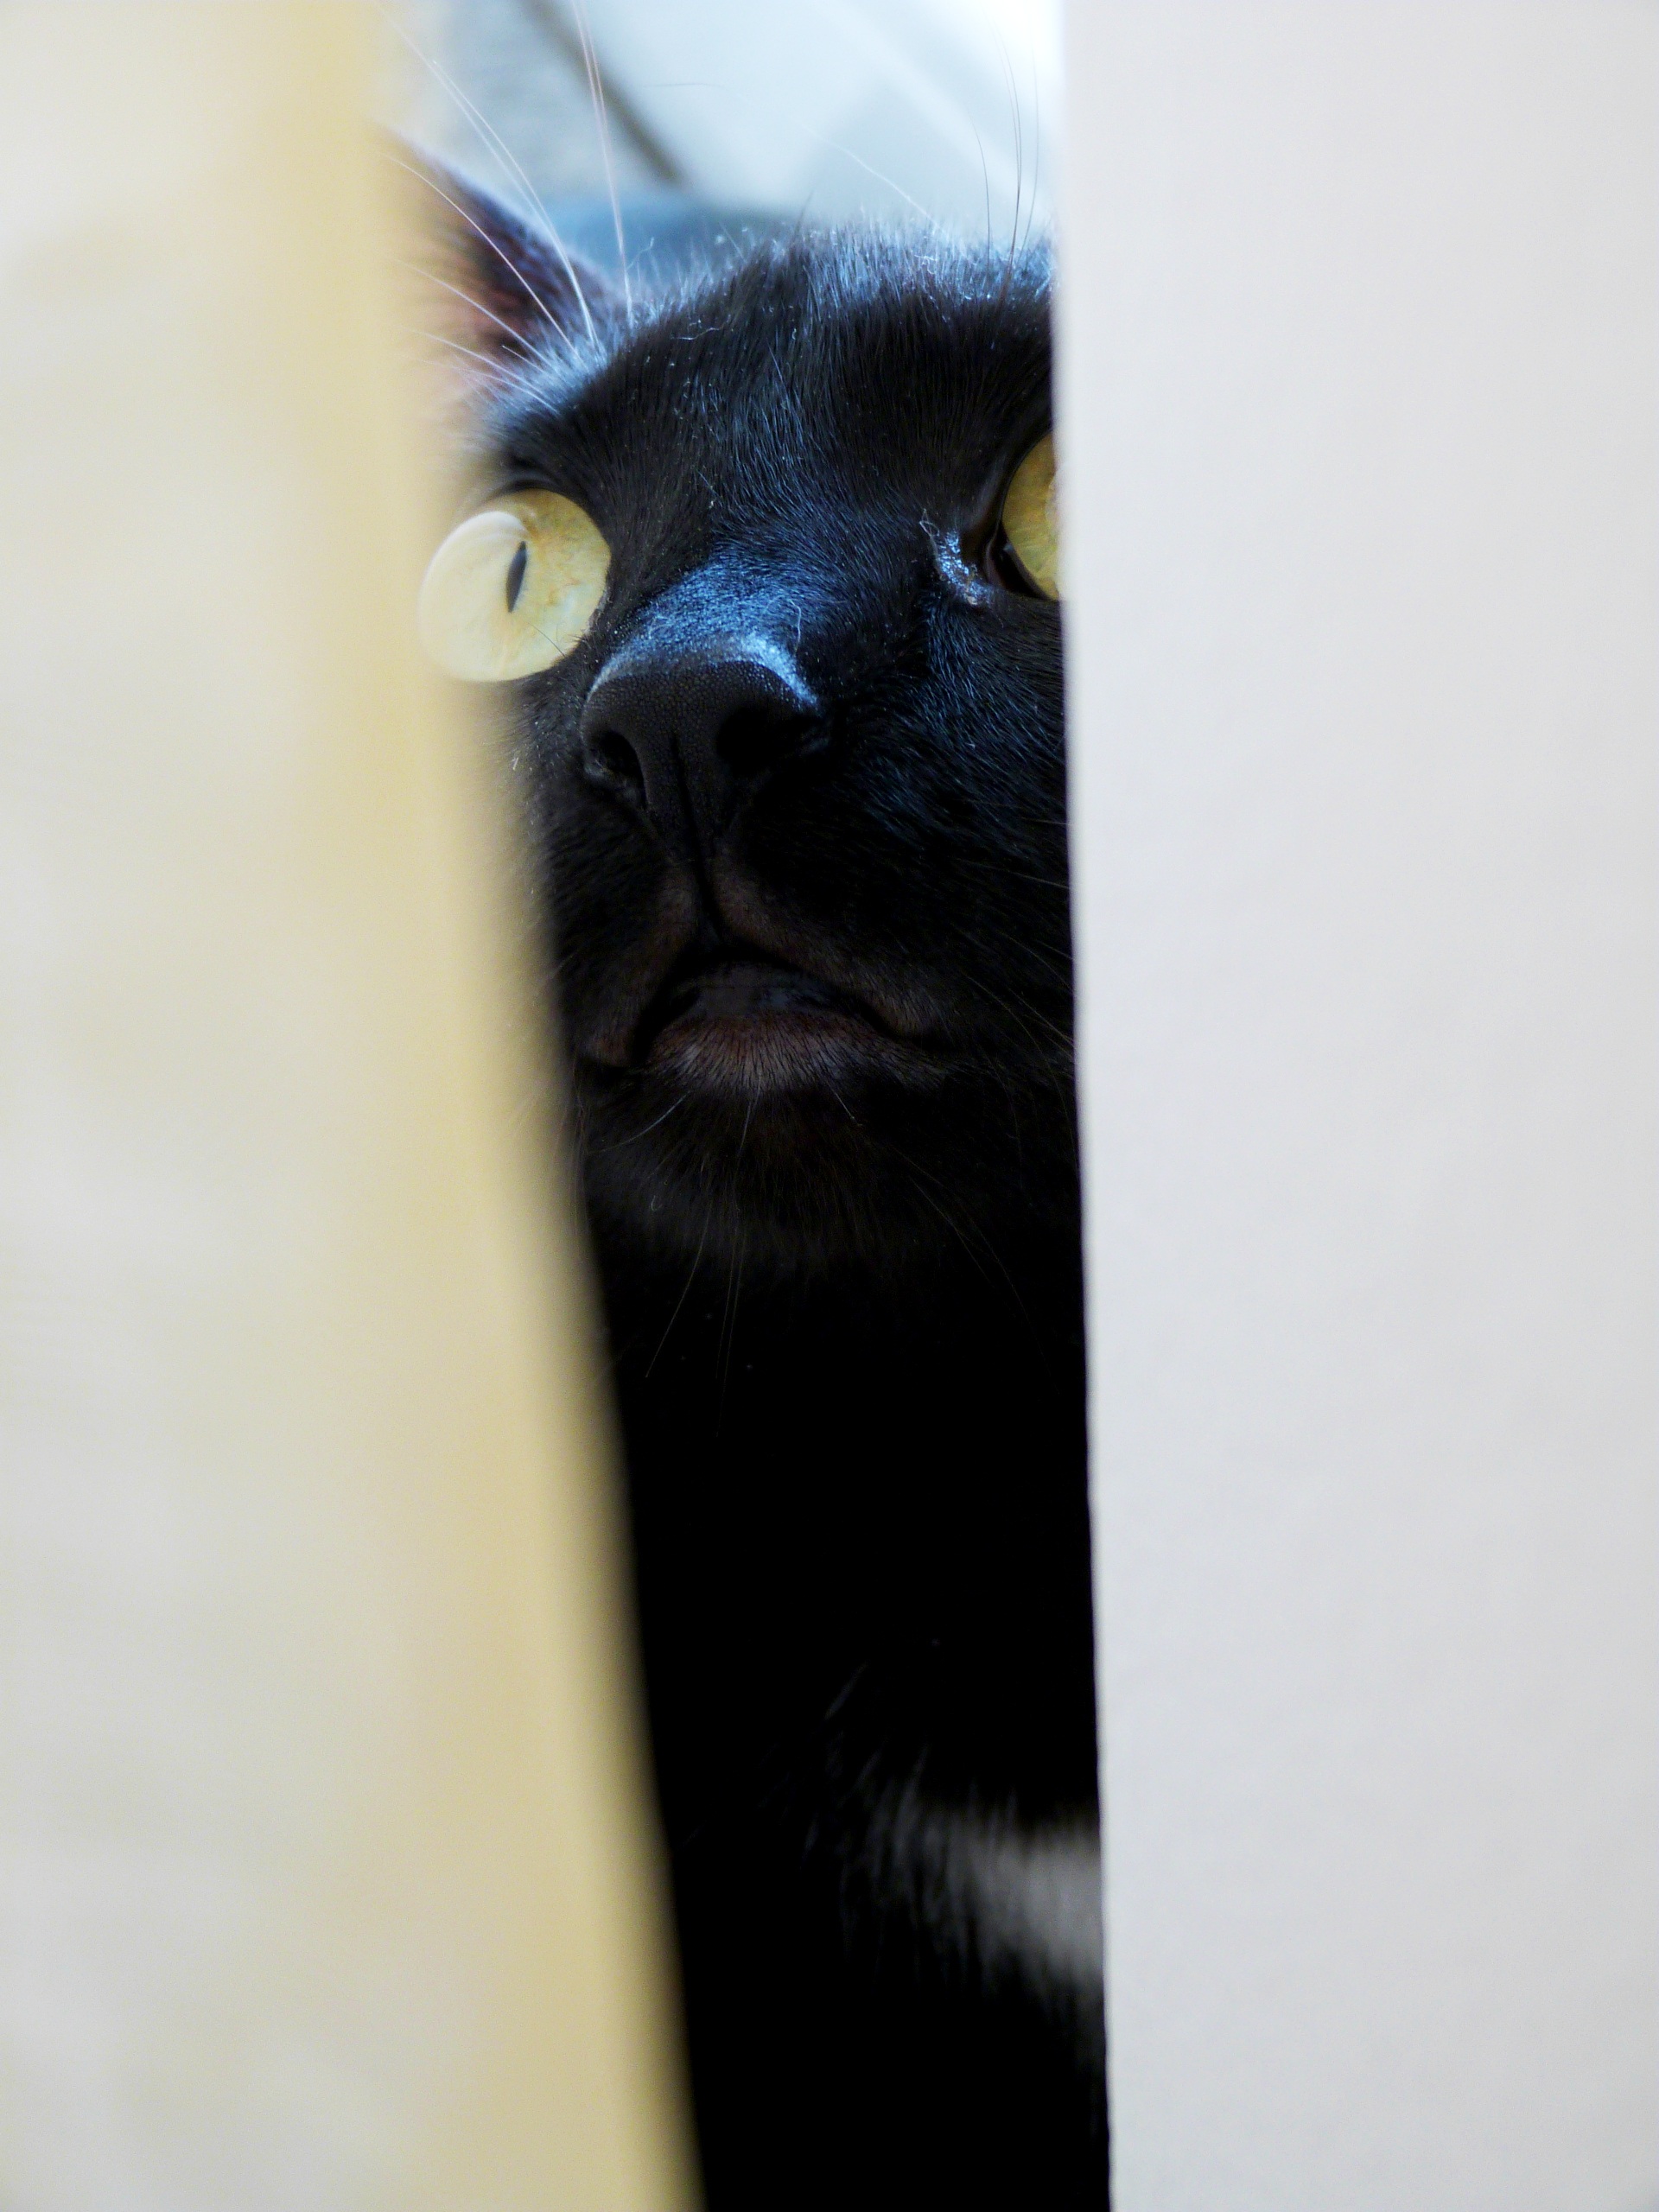
cute, green, cat, mammal, black cat, black, nose, whiskers, eye, furry, vertebrate, domestic, let me in, small to medium sized cats, cat like mammal